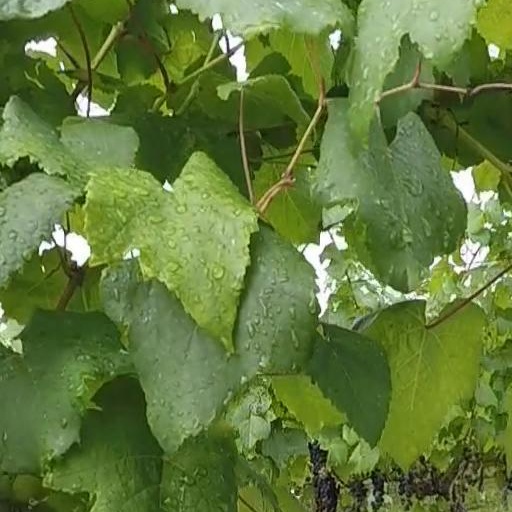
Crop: grape